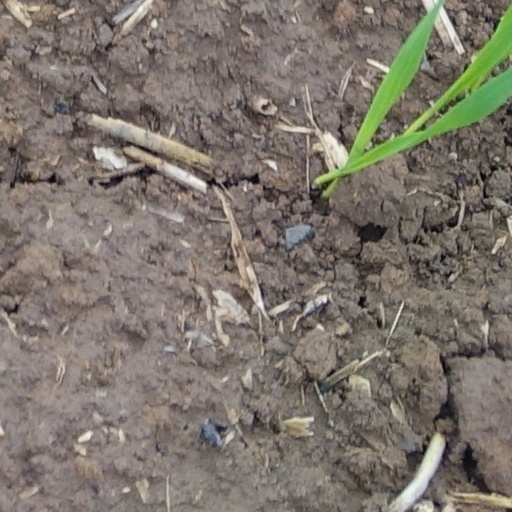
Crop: wheat